History of Vietnam

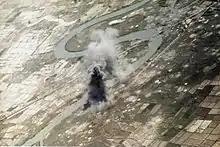
Tens of thousands of civilians were killed during the American bombing of North Vietnam in Operation Rolling Thunder (1965–68).

In China, communists (CCP) of Mao established their own state in October 1949. After the Soviets recognized the Viet Minh government in early 1950, under Stalin's pressure, the government of the Viet Minh publicly declared itself a communist organization even though it had not yet defeated France and began implementing land reform in 1953. Despite U.S. assistance from 1950, the French were persuaded to stop their war in Indochina after the Viet Minh with the help of communist China also from 1950 defeated them. China's help caused the Viet Minh's immature government apparatus and army were much improved. The United States supported Bảo Đại's capitalist and anti-communist Vietnam. On 21 July 1954, an agreement negotiated at Geneva, signed by the communist DRV and France, provisionally divided Vietnam along the 17th Parallel, with Ho Chi Minh's DRV government ruling the North from Hanoi and Bảo Đại's State of Vietnam, governing the South from Saigon. After the Prime Minister Ngô Đình Diệm overthrew emperor Bảo Đại, the State of Vietnam became the Republic of Vietnam with Diệm being President ("Tổng thống") in October 1955, still pursuing capitalism and anti-communism.